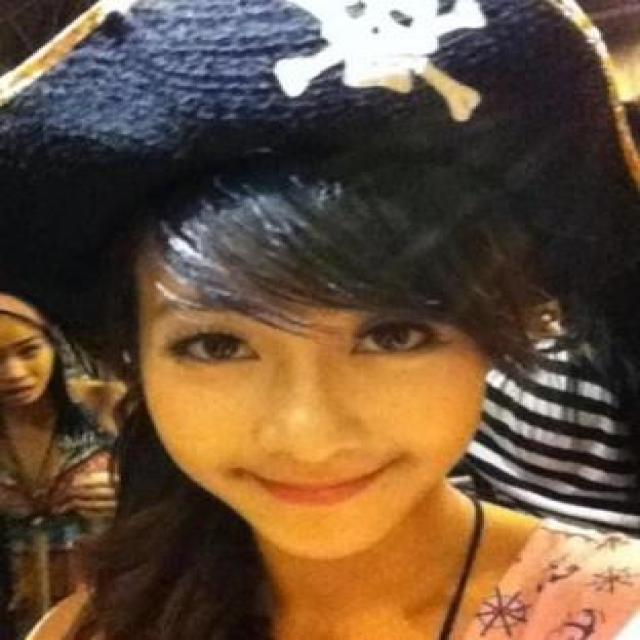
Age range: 21-44